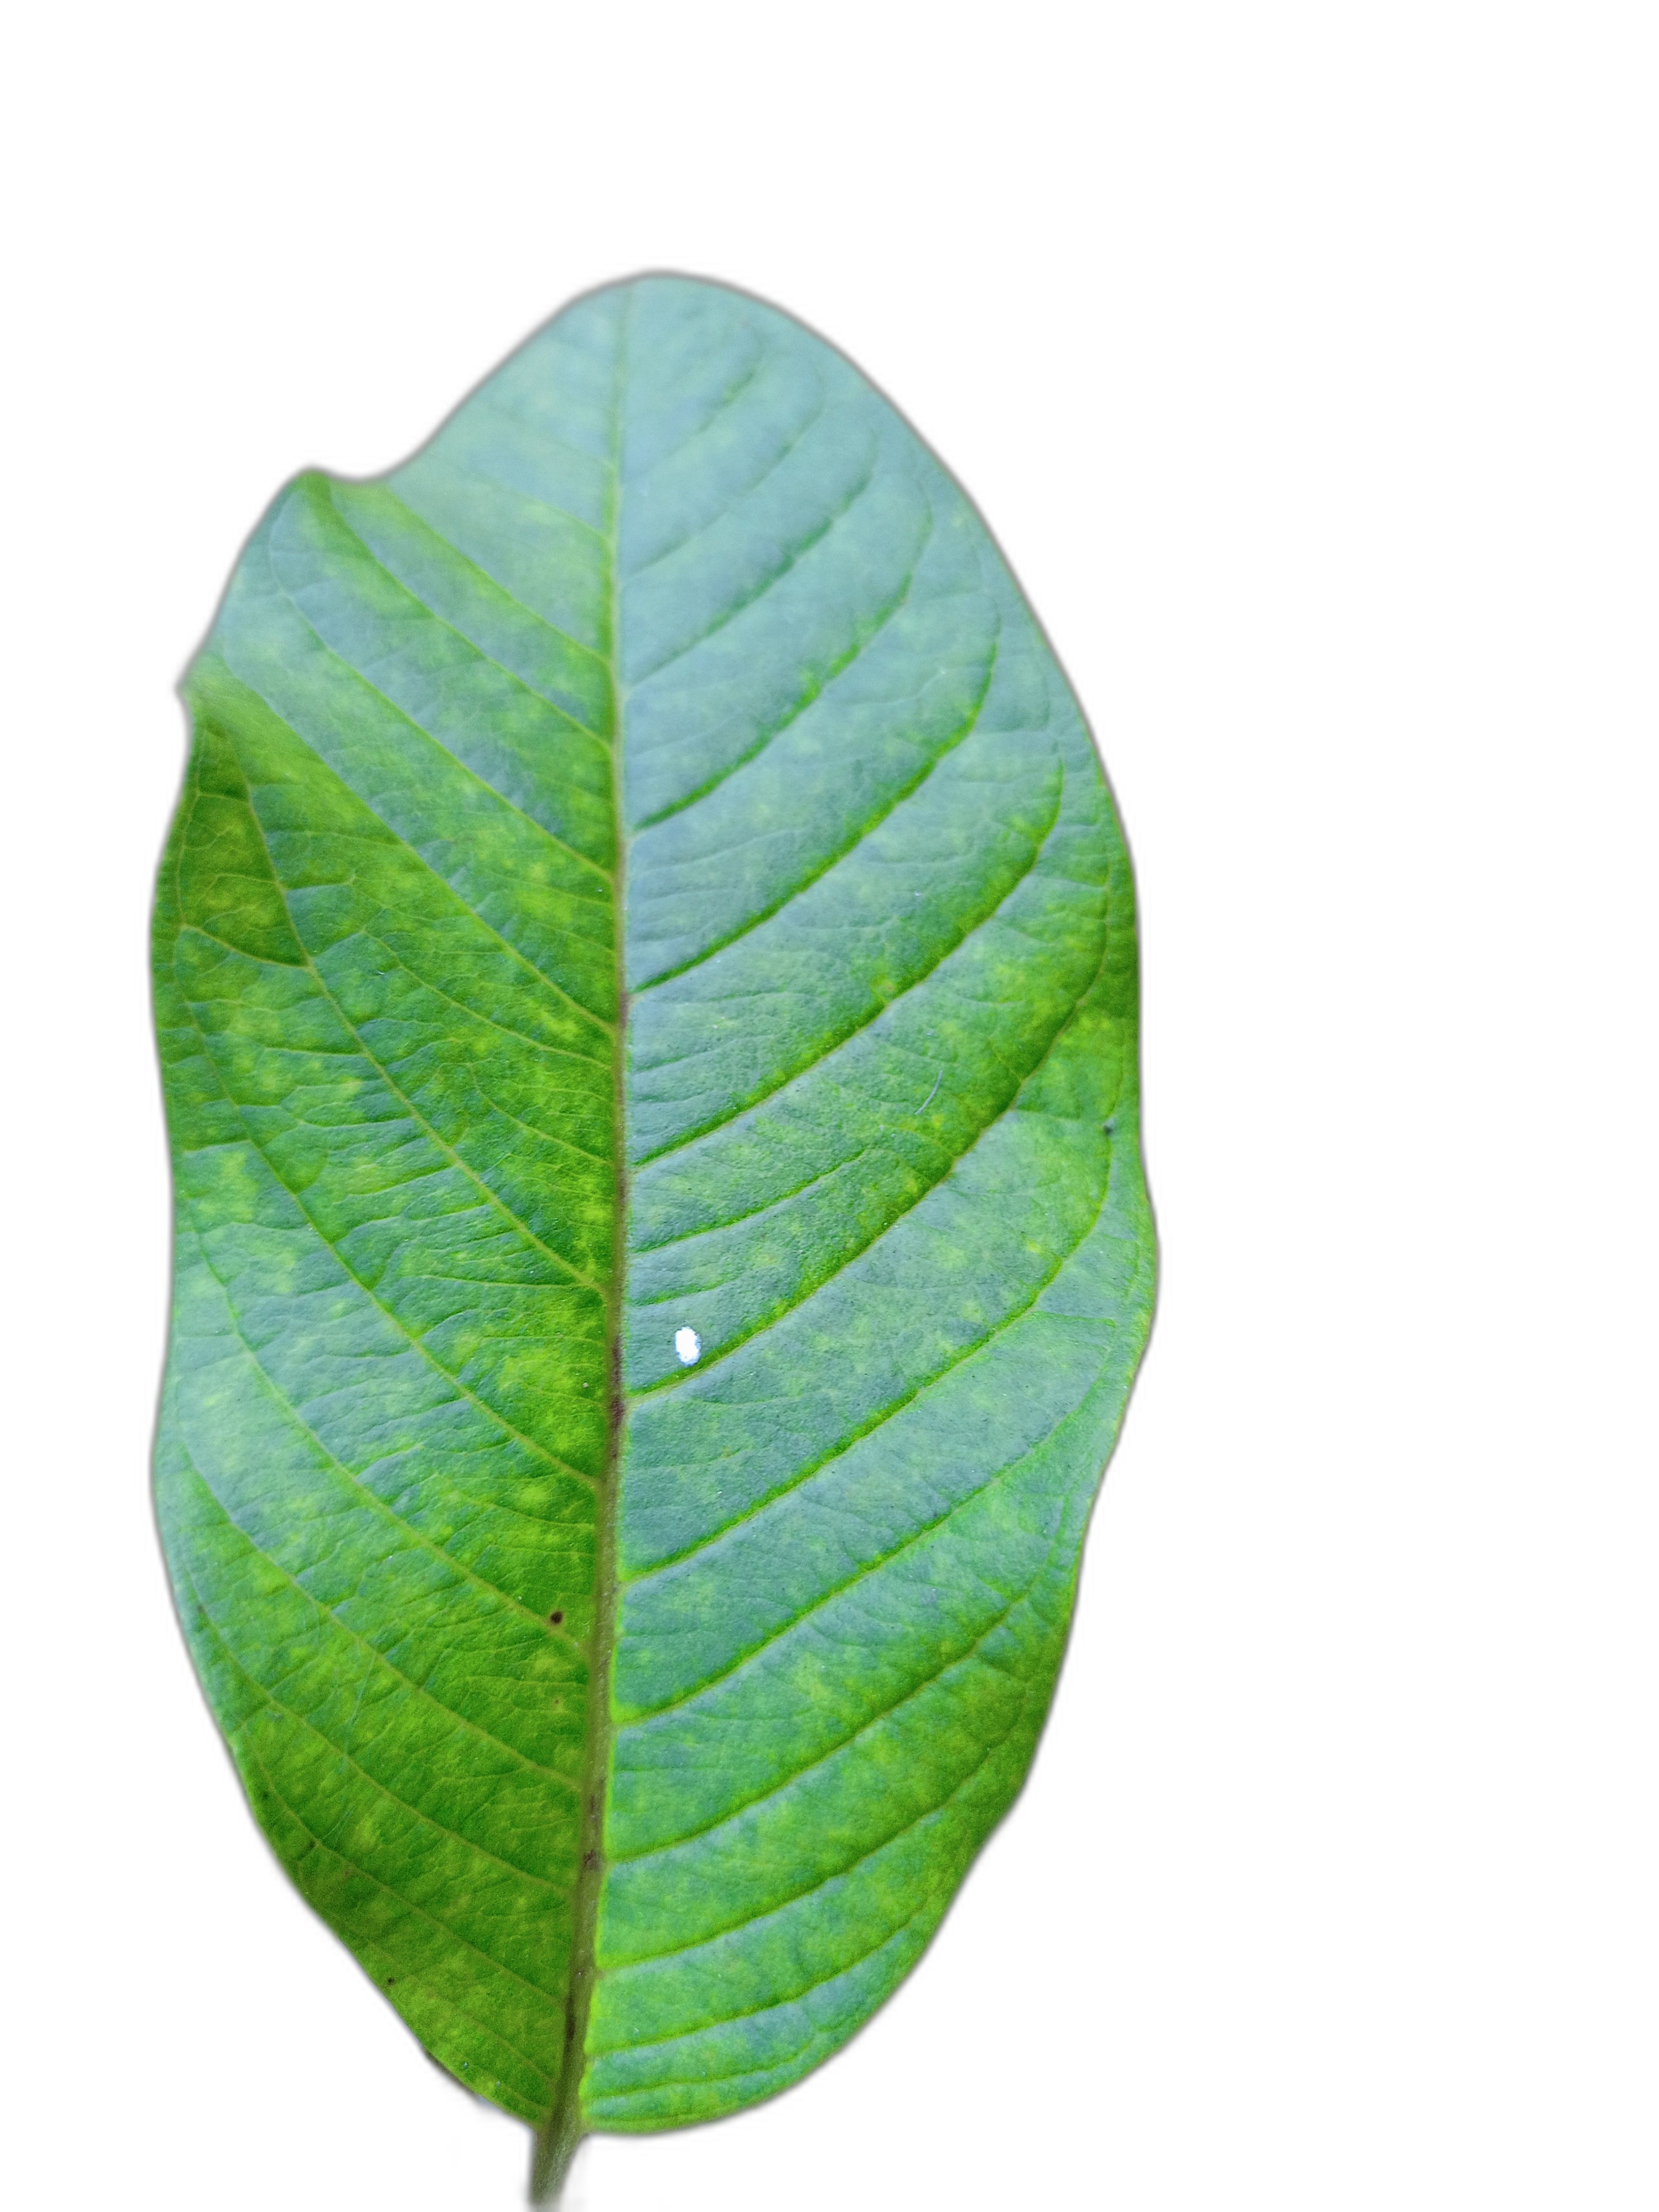
Plant part: leaf
Disease: Healthy